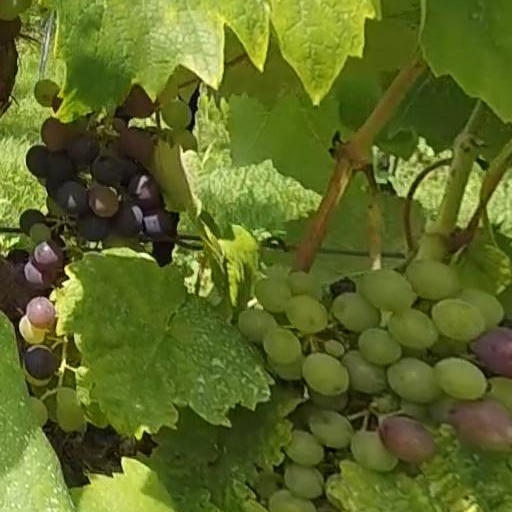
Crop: grape